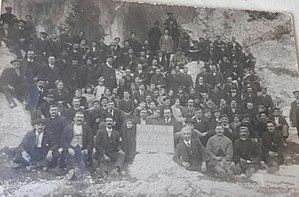
grève en 1920 des agents de PLM à Cavaillon 84. Il semblerait que ce soit la première grève française
La Compagnie des chemins de fer de Paris à Lyon et à la Méditerranée, communément désignée sous le nom de Paris-Lyon-Méditerranée ou son sigle PLM, est l'une des plus importantes compagnies ferroviaires privées françaises entre sa création en 1857 et sa nationalisation en 1938, lors de la création de la SNCF.
Cette page concerne l'année 1920 du calendrier grégorien.